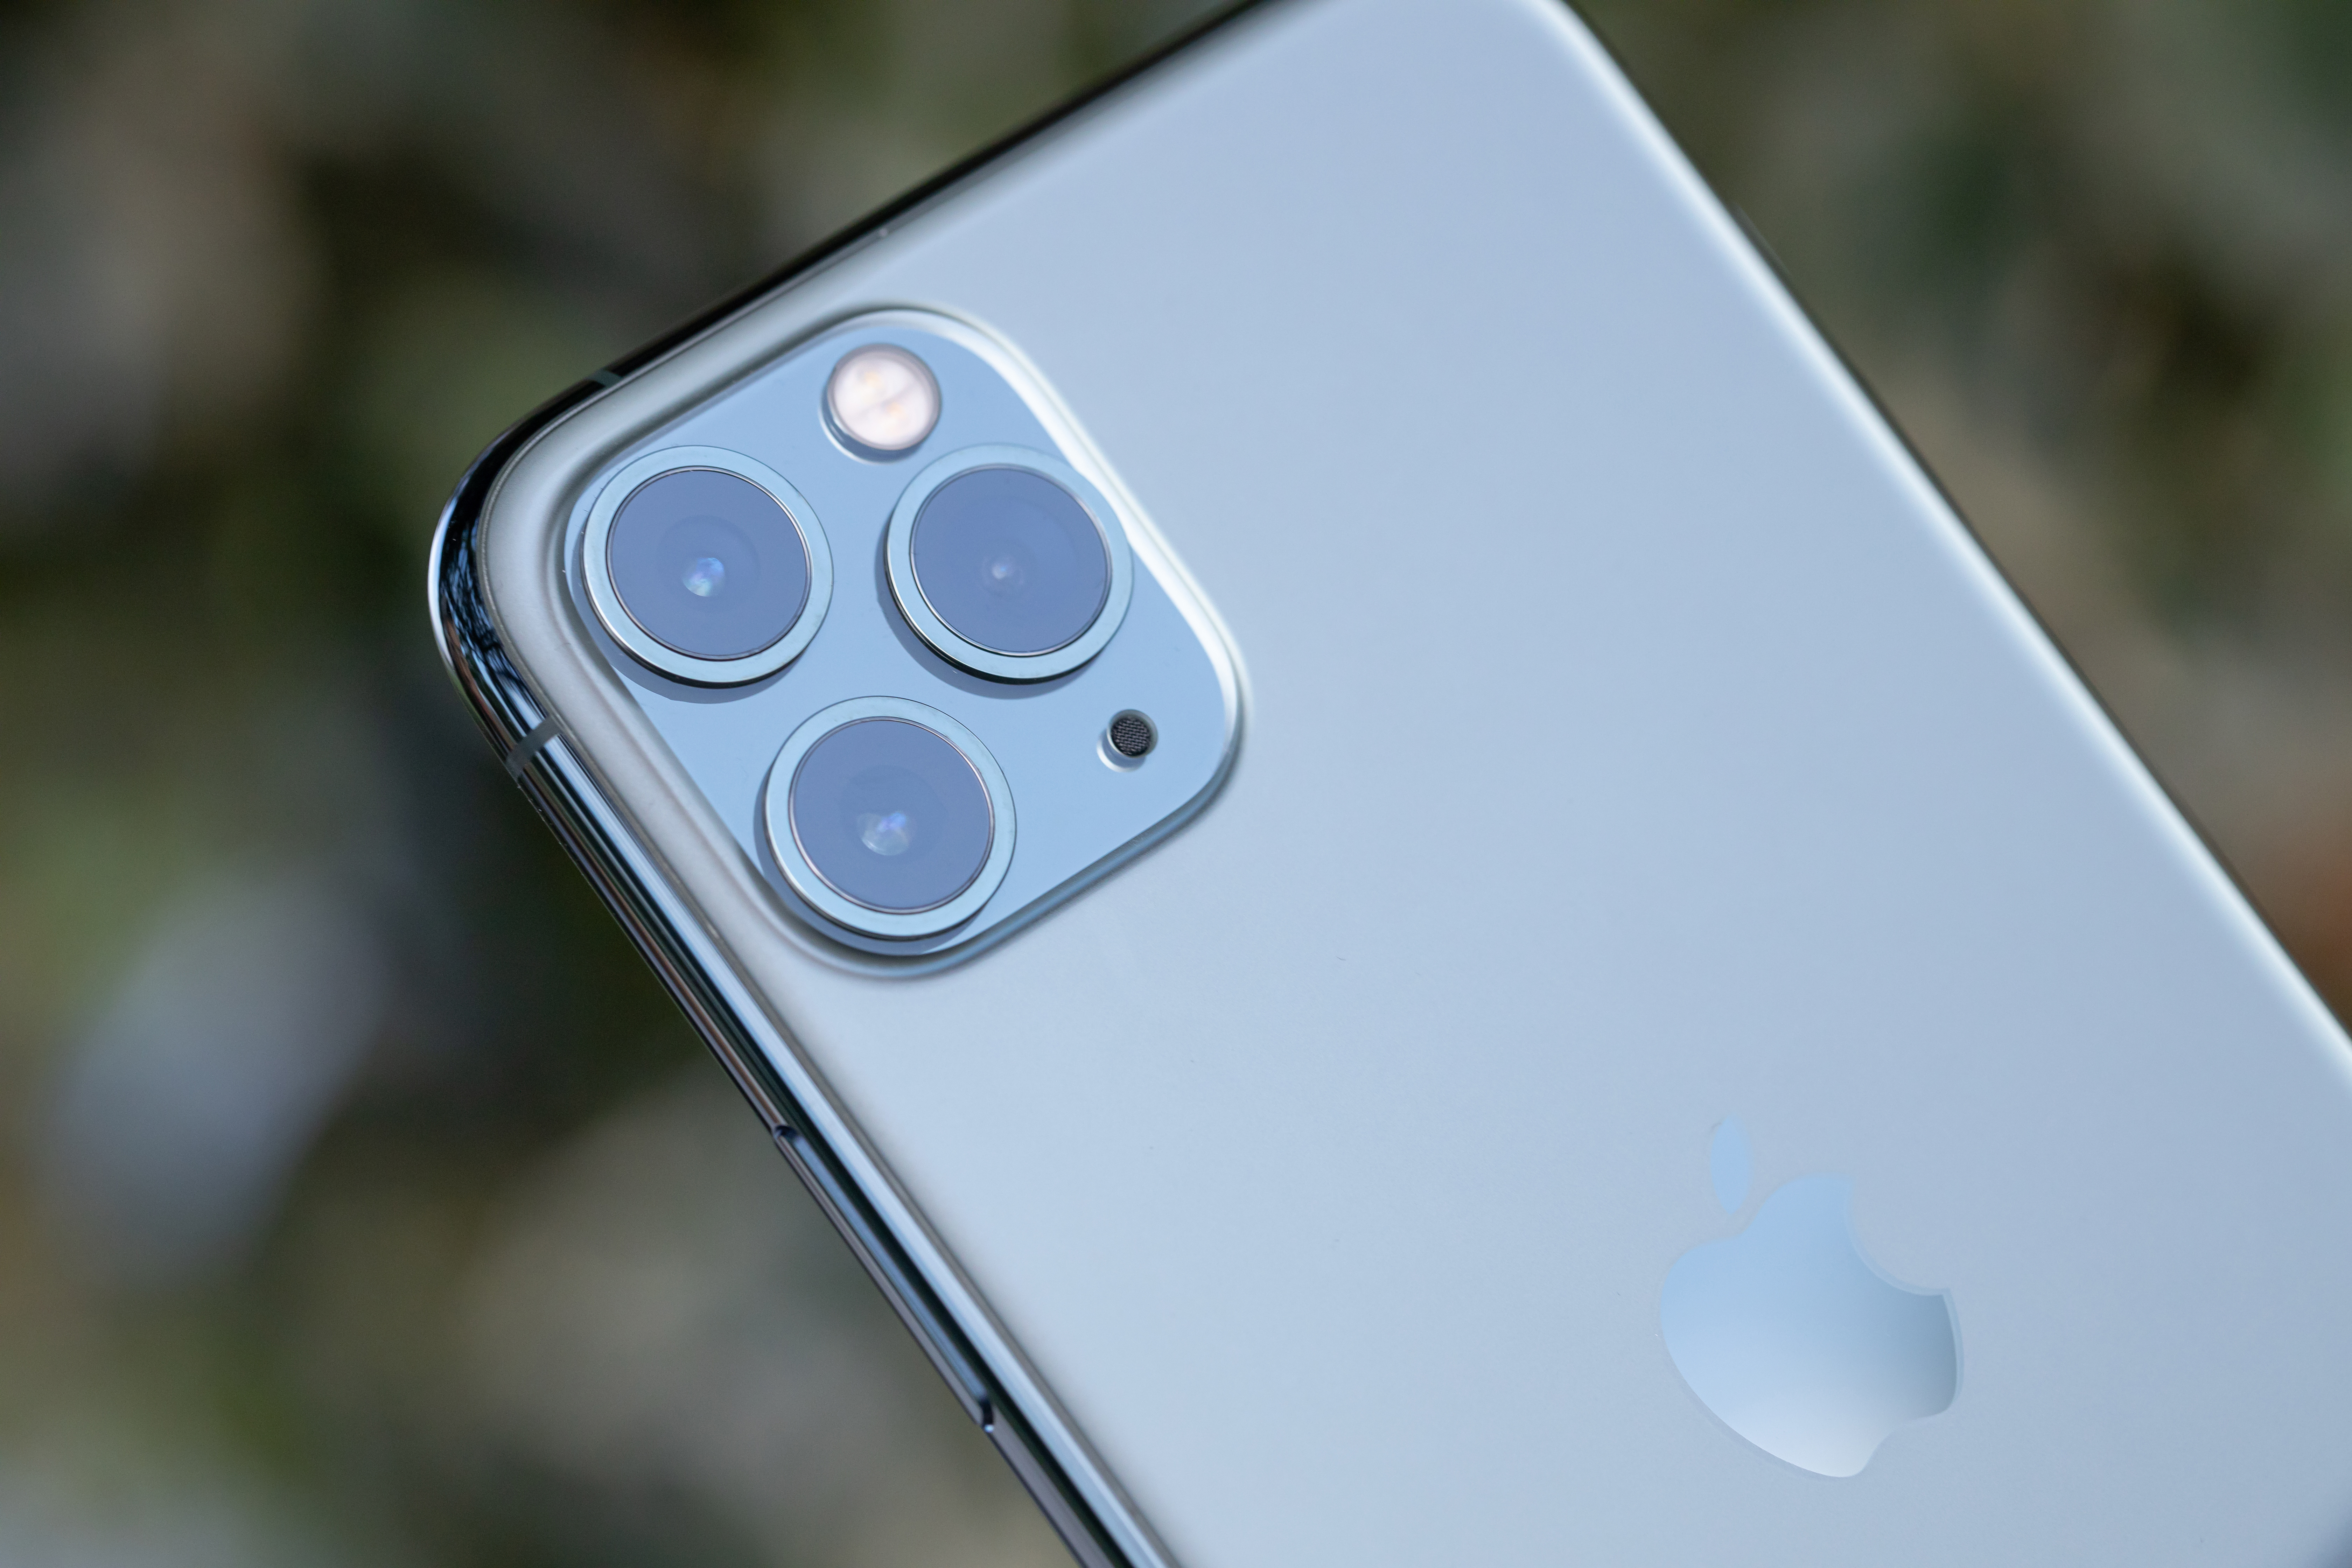
iPhone11, gadget, mobile phone, smartphone, white, portable communications device, communication device, electronic device, technology, feature phone, Material property, camera lens, iphone, circle